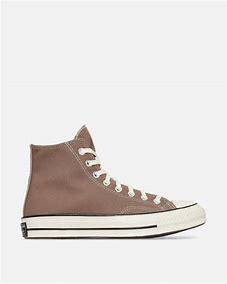
Brand: Converse
Model: Chuck 70 Hi Canvas